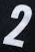
Number: 2